Alec Rasizade

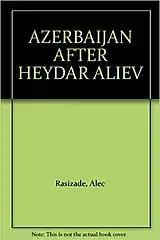
One of his books (London 2004)

The most outstanding work of Alec Rasizade, which gained an international acclaim, was the eponymous algorithm of decline theory, described in his 2008 article at the peak of oil prices, when nothing foreshadowed their steep fall and the subsequent onset of global economic recession with irreversible consequences for oil-exporting nations. Before that, the effect of rising oil prices, rendered to strengthen the national currencies and affect the economies of rentier states as a result of oil boom, was described only by the "Dutch disease" theory, first introduced in 1977.